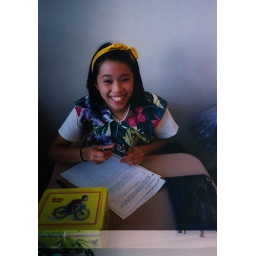
girl in the yellow bow.